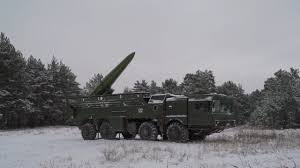
Label: Iskander